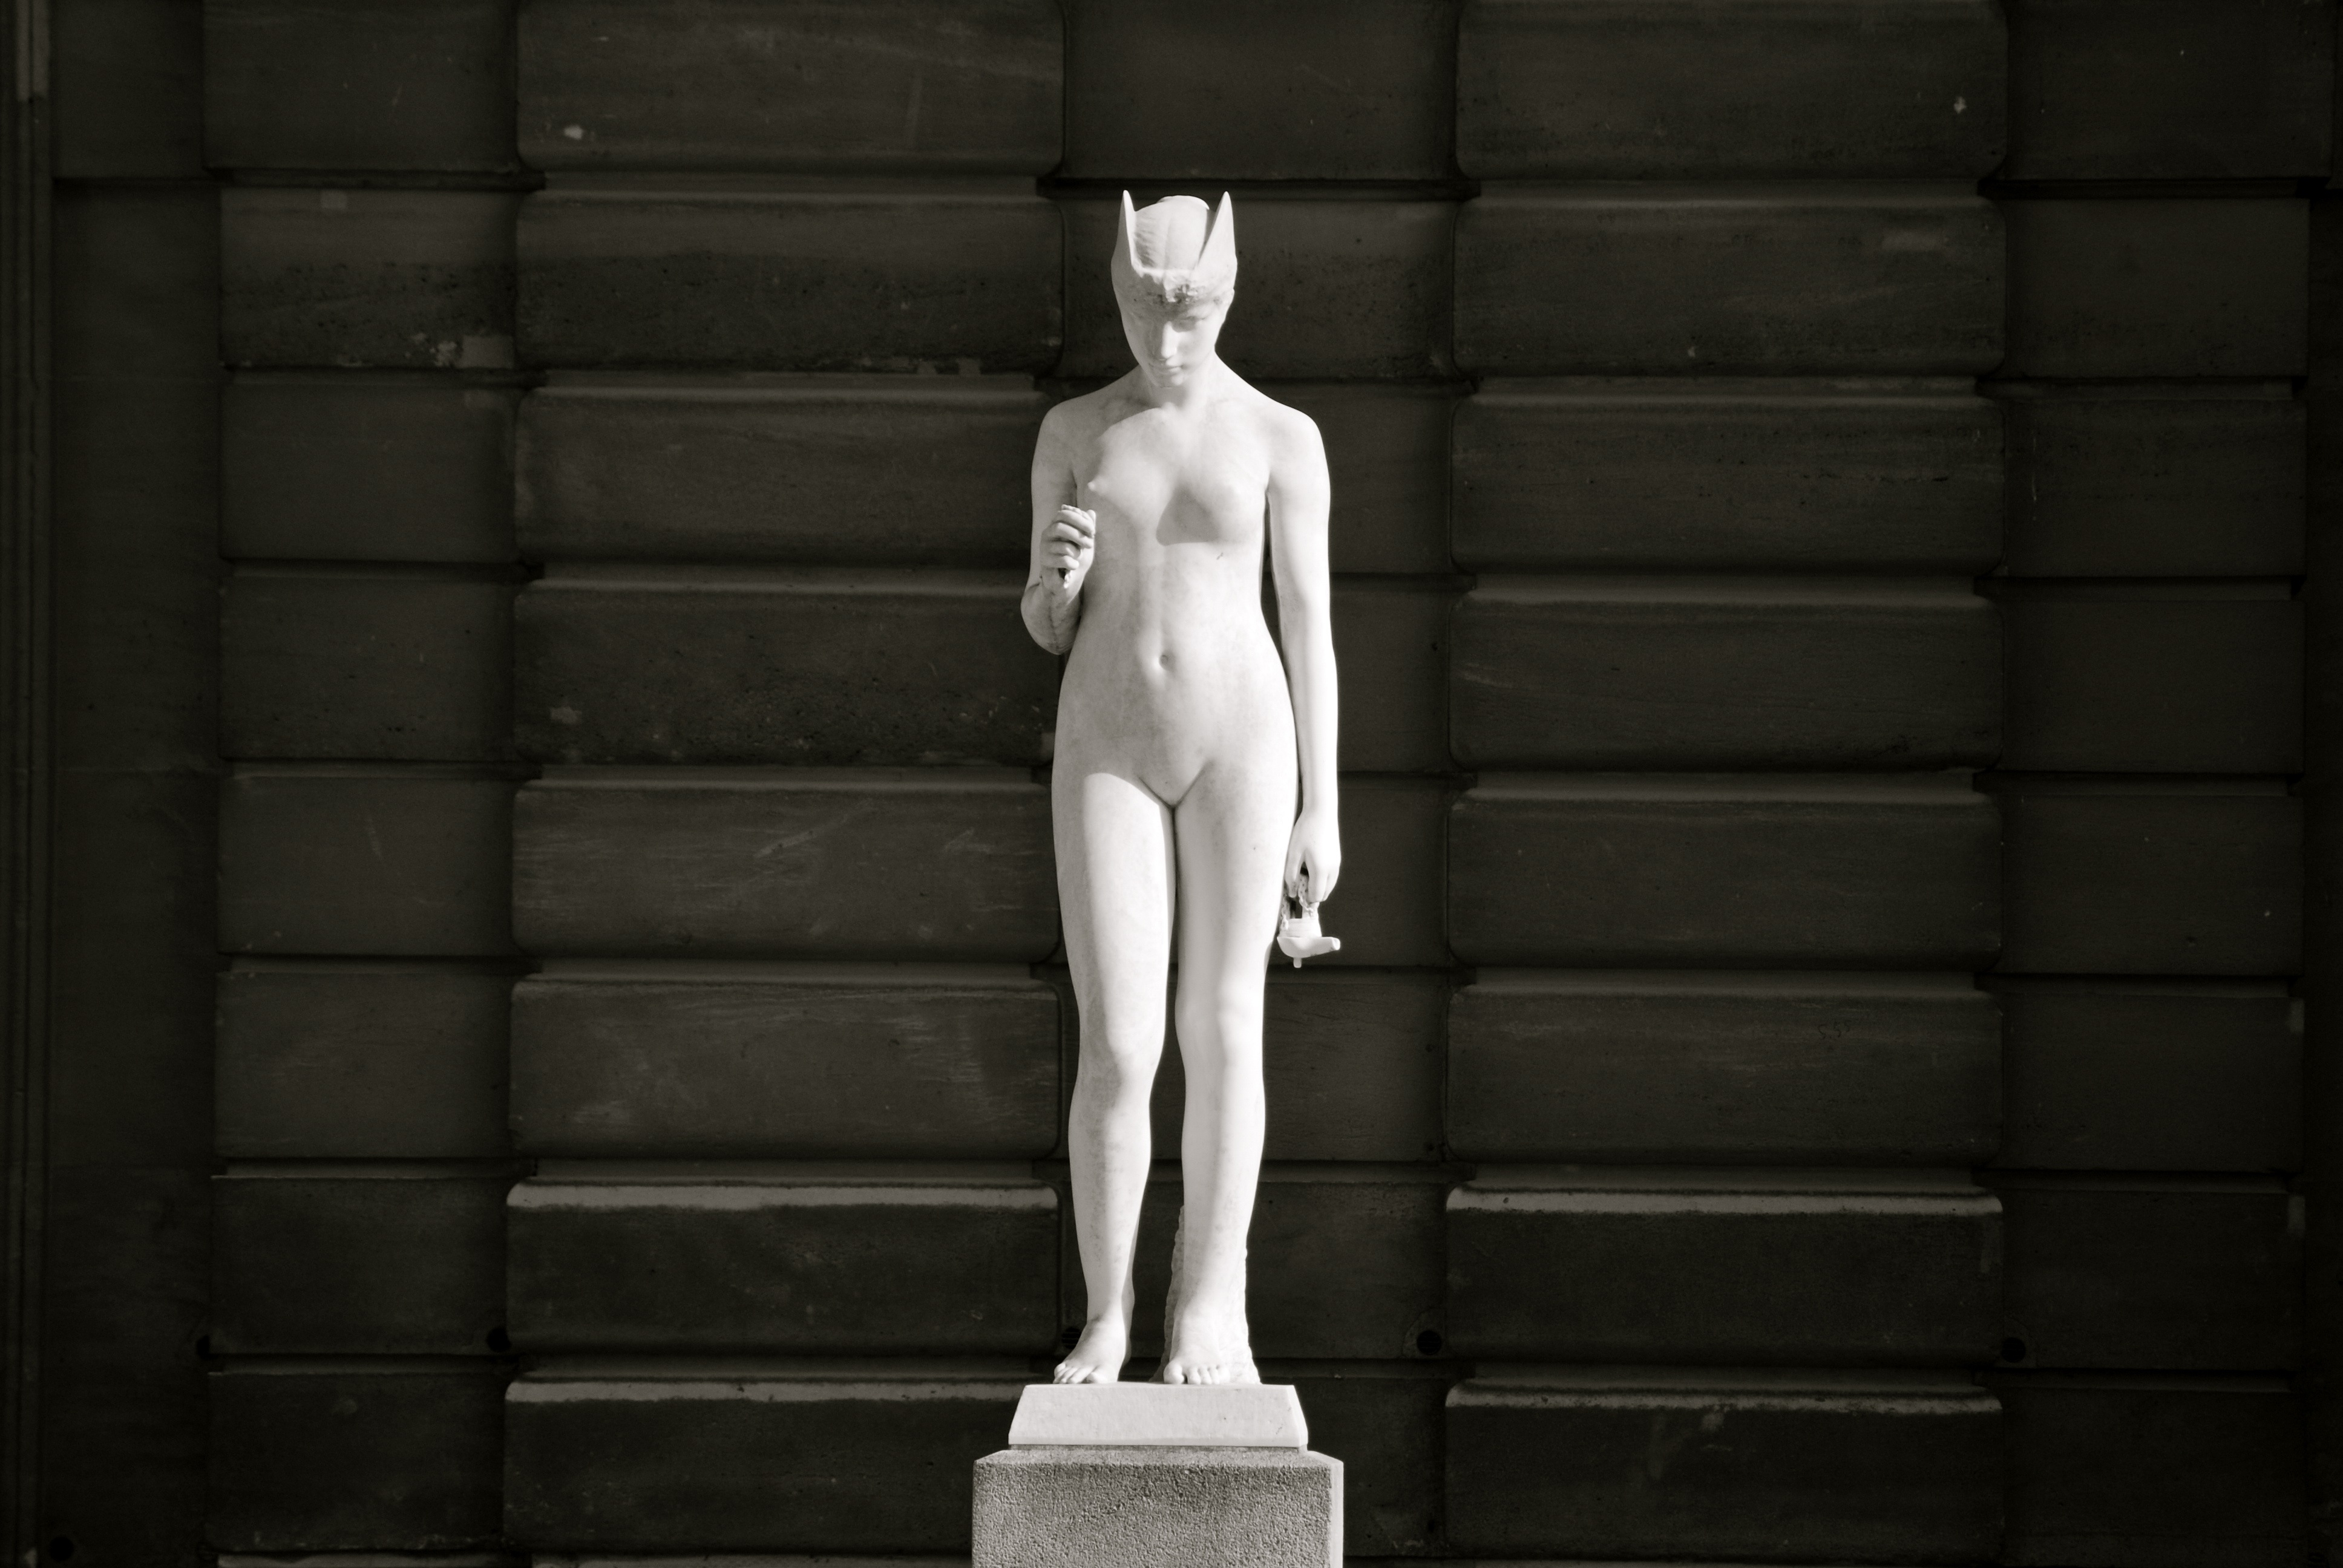
black and white, woman, white, monument, female, statue, darkness, black, monochrome, lady, toy, mannequin, sculpture, art, nude, european, screenshot, monochrome photography, human positions